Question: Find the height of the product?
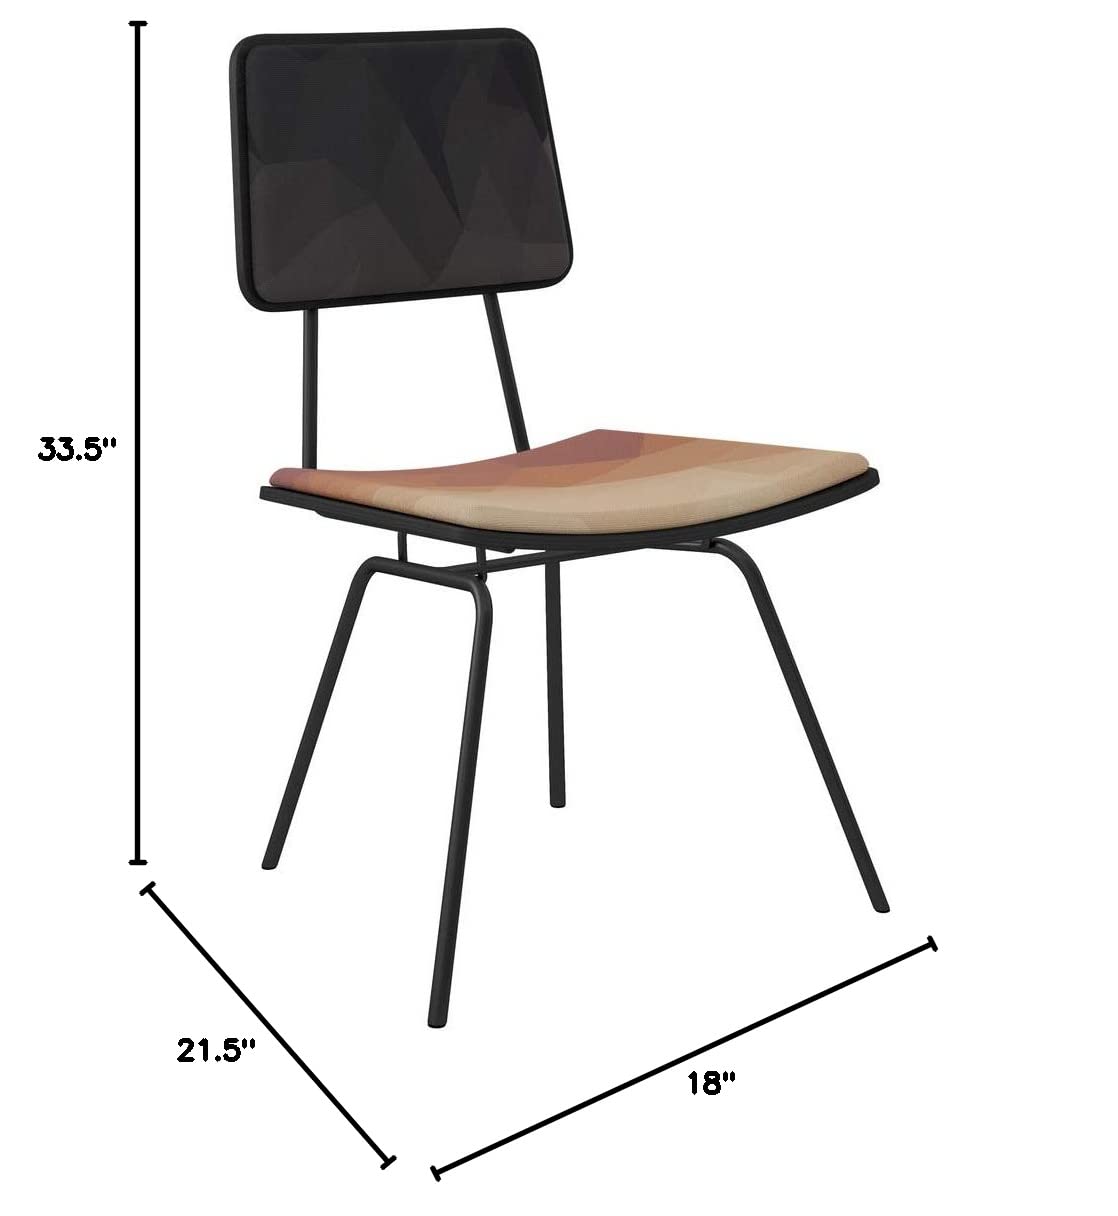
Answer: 33.5 inch